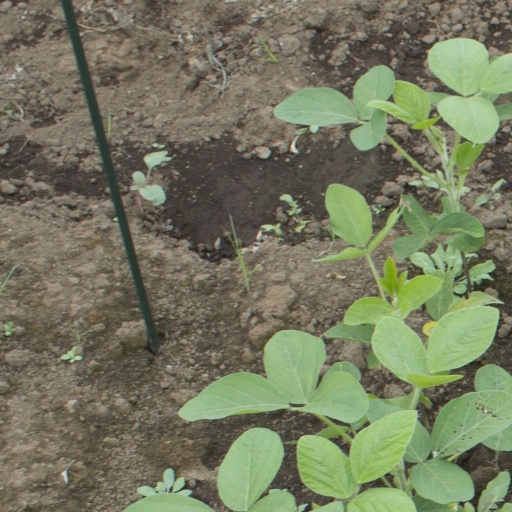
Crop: soybean